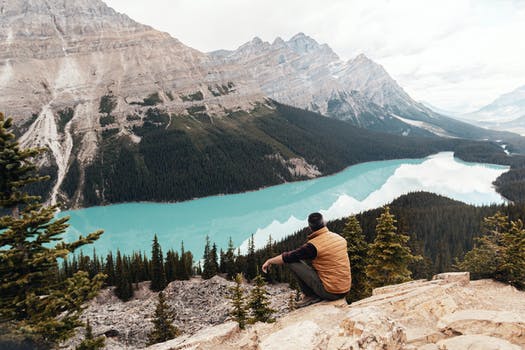
Label: No Watermark